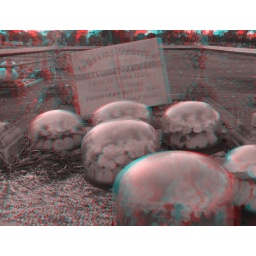
Graveyard Kalgoorlie Australia; wear red cyan glasses to see in 3D